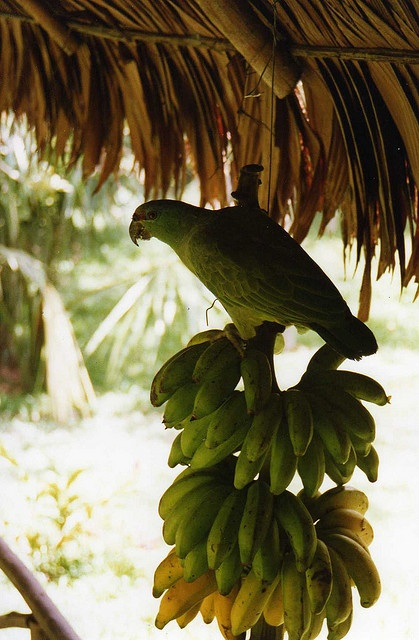
A parrot is sitting on top of bananas.
A parrot sitting on top of a bushel of bananas.
A parrot is standing on a hanging stack of bananas.
A tropical bird standing on a bunch of bananas.
A parrot is standing on top of a bunch of hanging bananas in a hut.